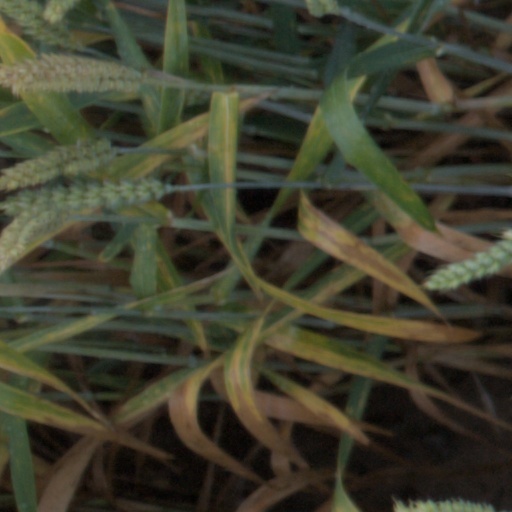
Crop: wheat